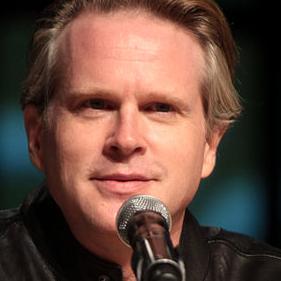
Age: 51